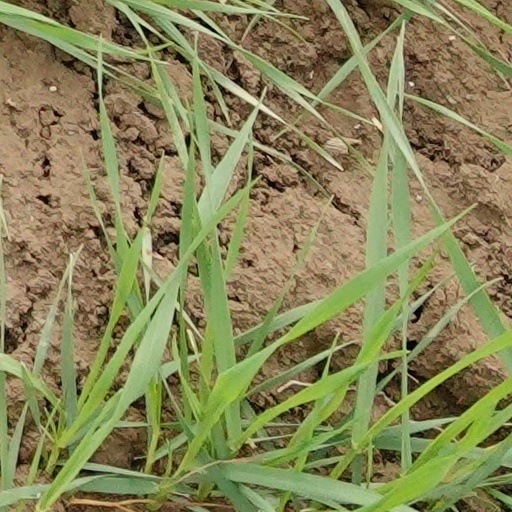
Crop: wheat